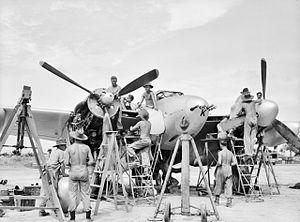
La bataille de Labuan oppose les forces australiennes et japonaises durant la campagne de Bornéo lors de la Seconde Guerre mondiale. Elle se déroule du 10 au 21 juin 1945 en Malaisie sur l’île de Labuan et s’inscrit dans le cadre de l'invasion australienne du Nord de Bornéo. Engagée sur l'initiative des forces alliées, elle a pour but de prendre le contrôle de la baie de Brunei, base de soutien stratégique pour de futures offensives sur l'île de Bornéo.